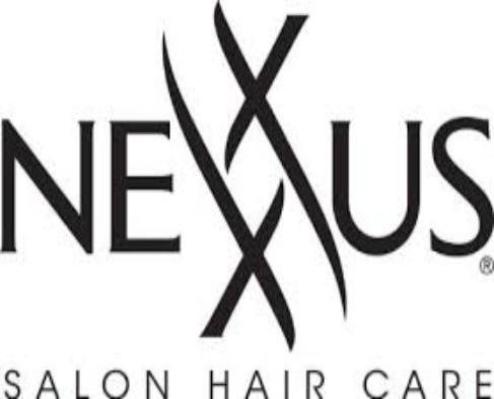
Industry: Necessities